Wressle

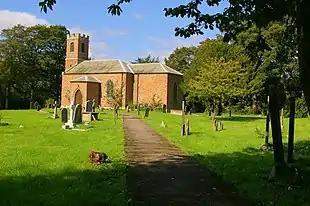
The Church of St John of Beverley, built in 1799

Wressle was listed as a Manor ("Weresa") in the Domesday Book of 1086.